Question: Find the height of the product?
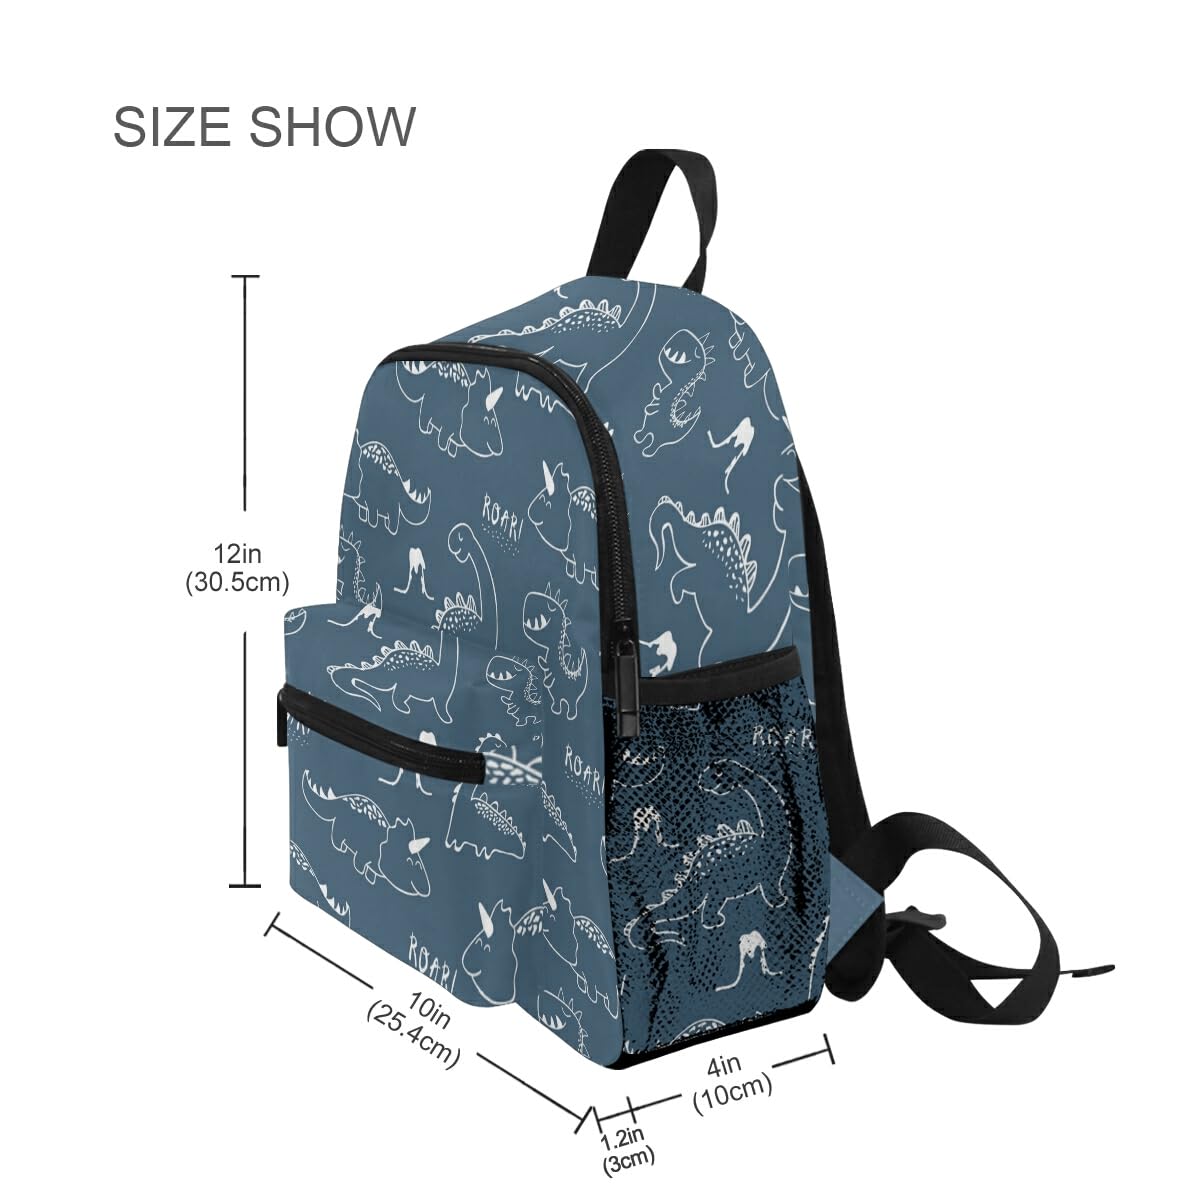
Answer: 12.0 inch